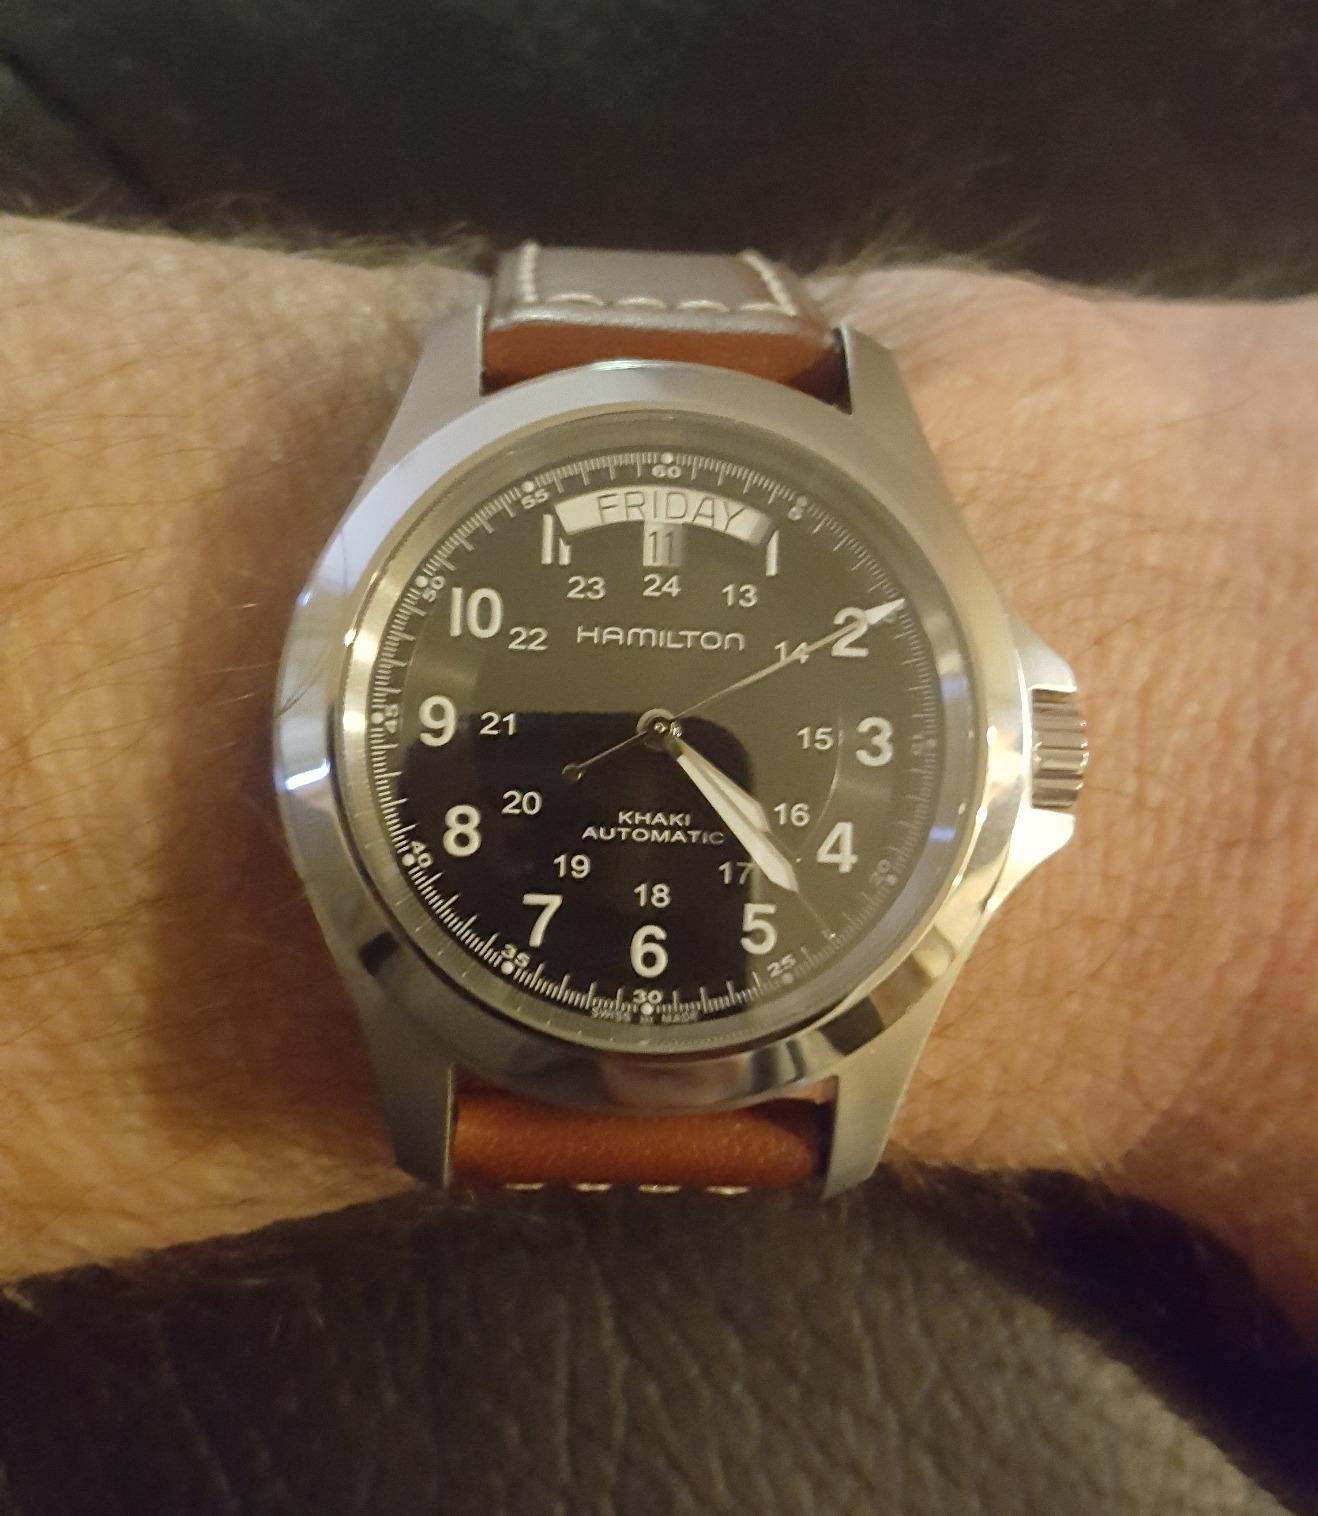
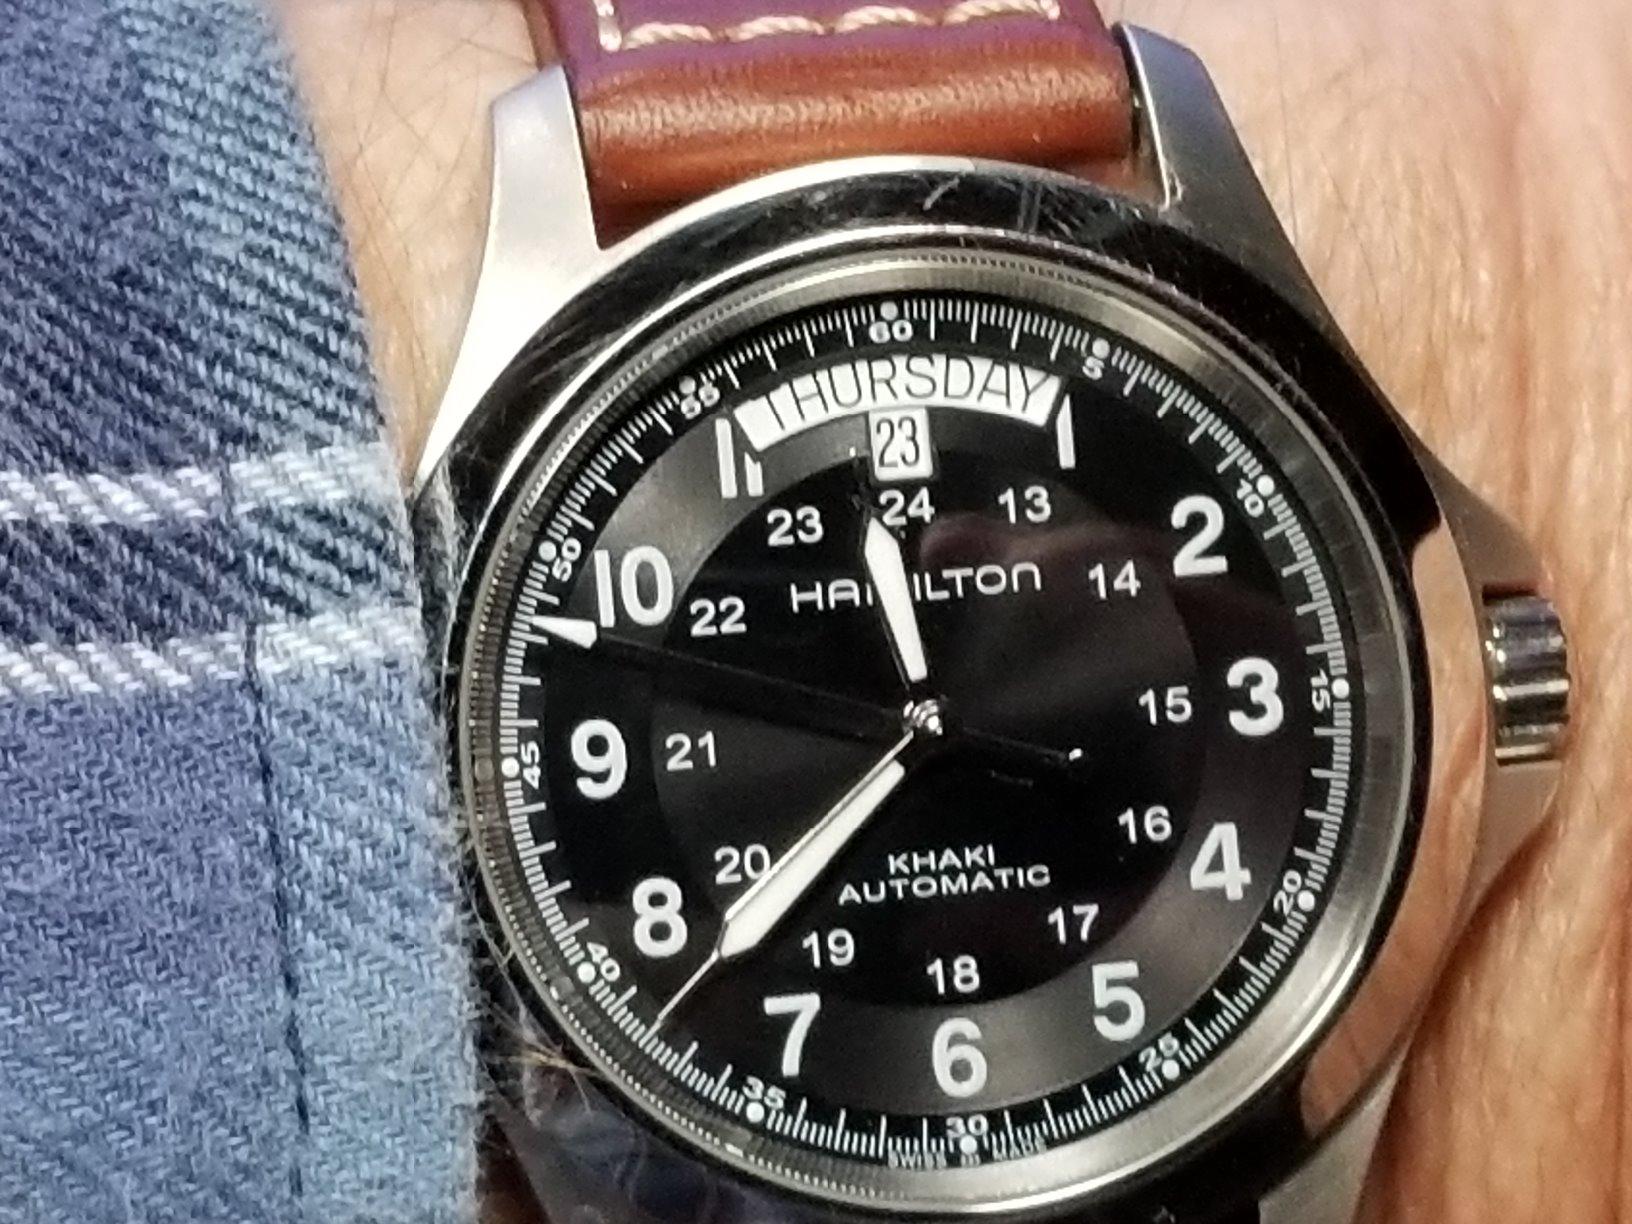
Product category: accessories_watch
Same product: yes